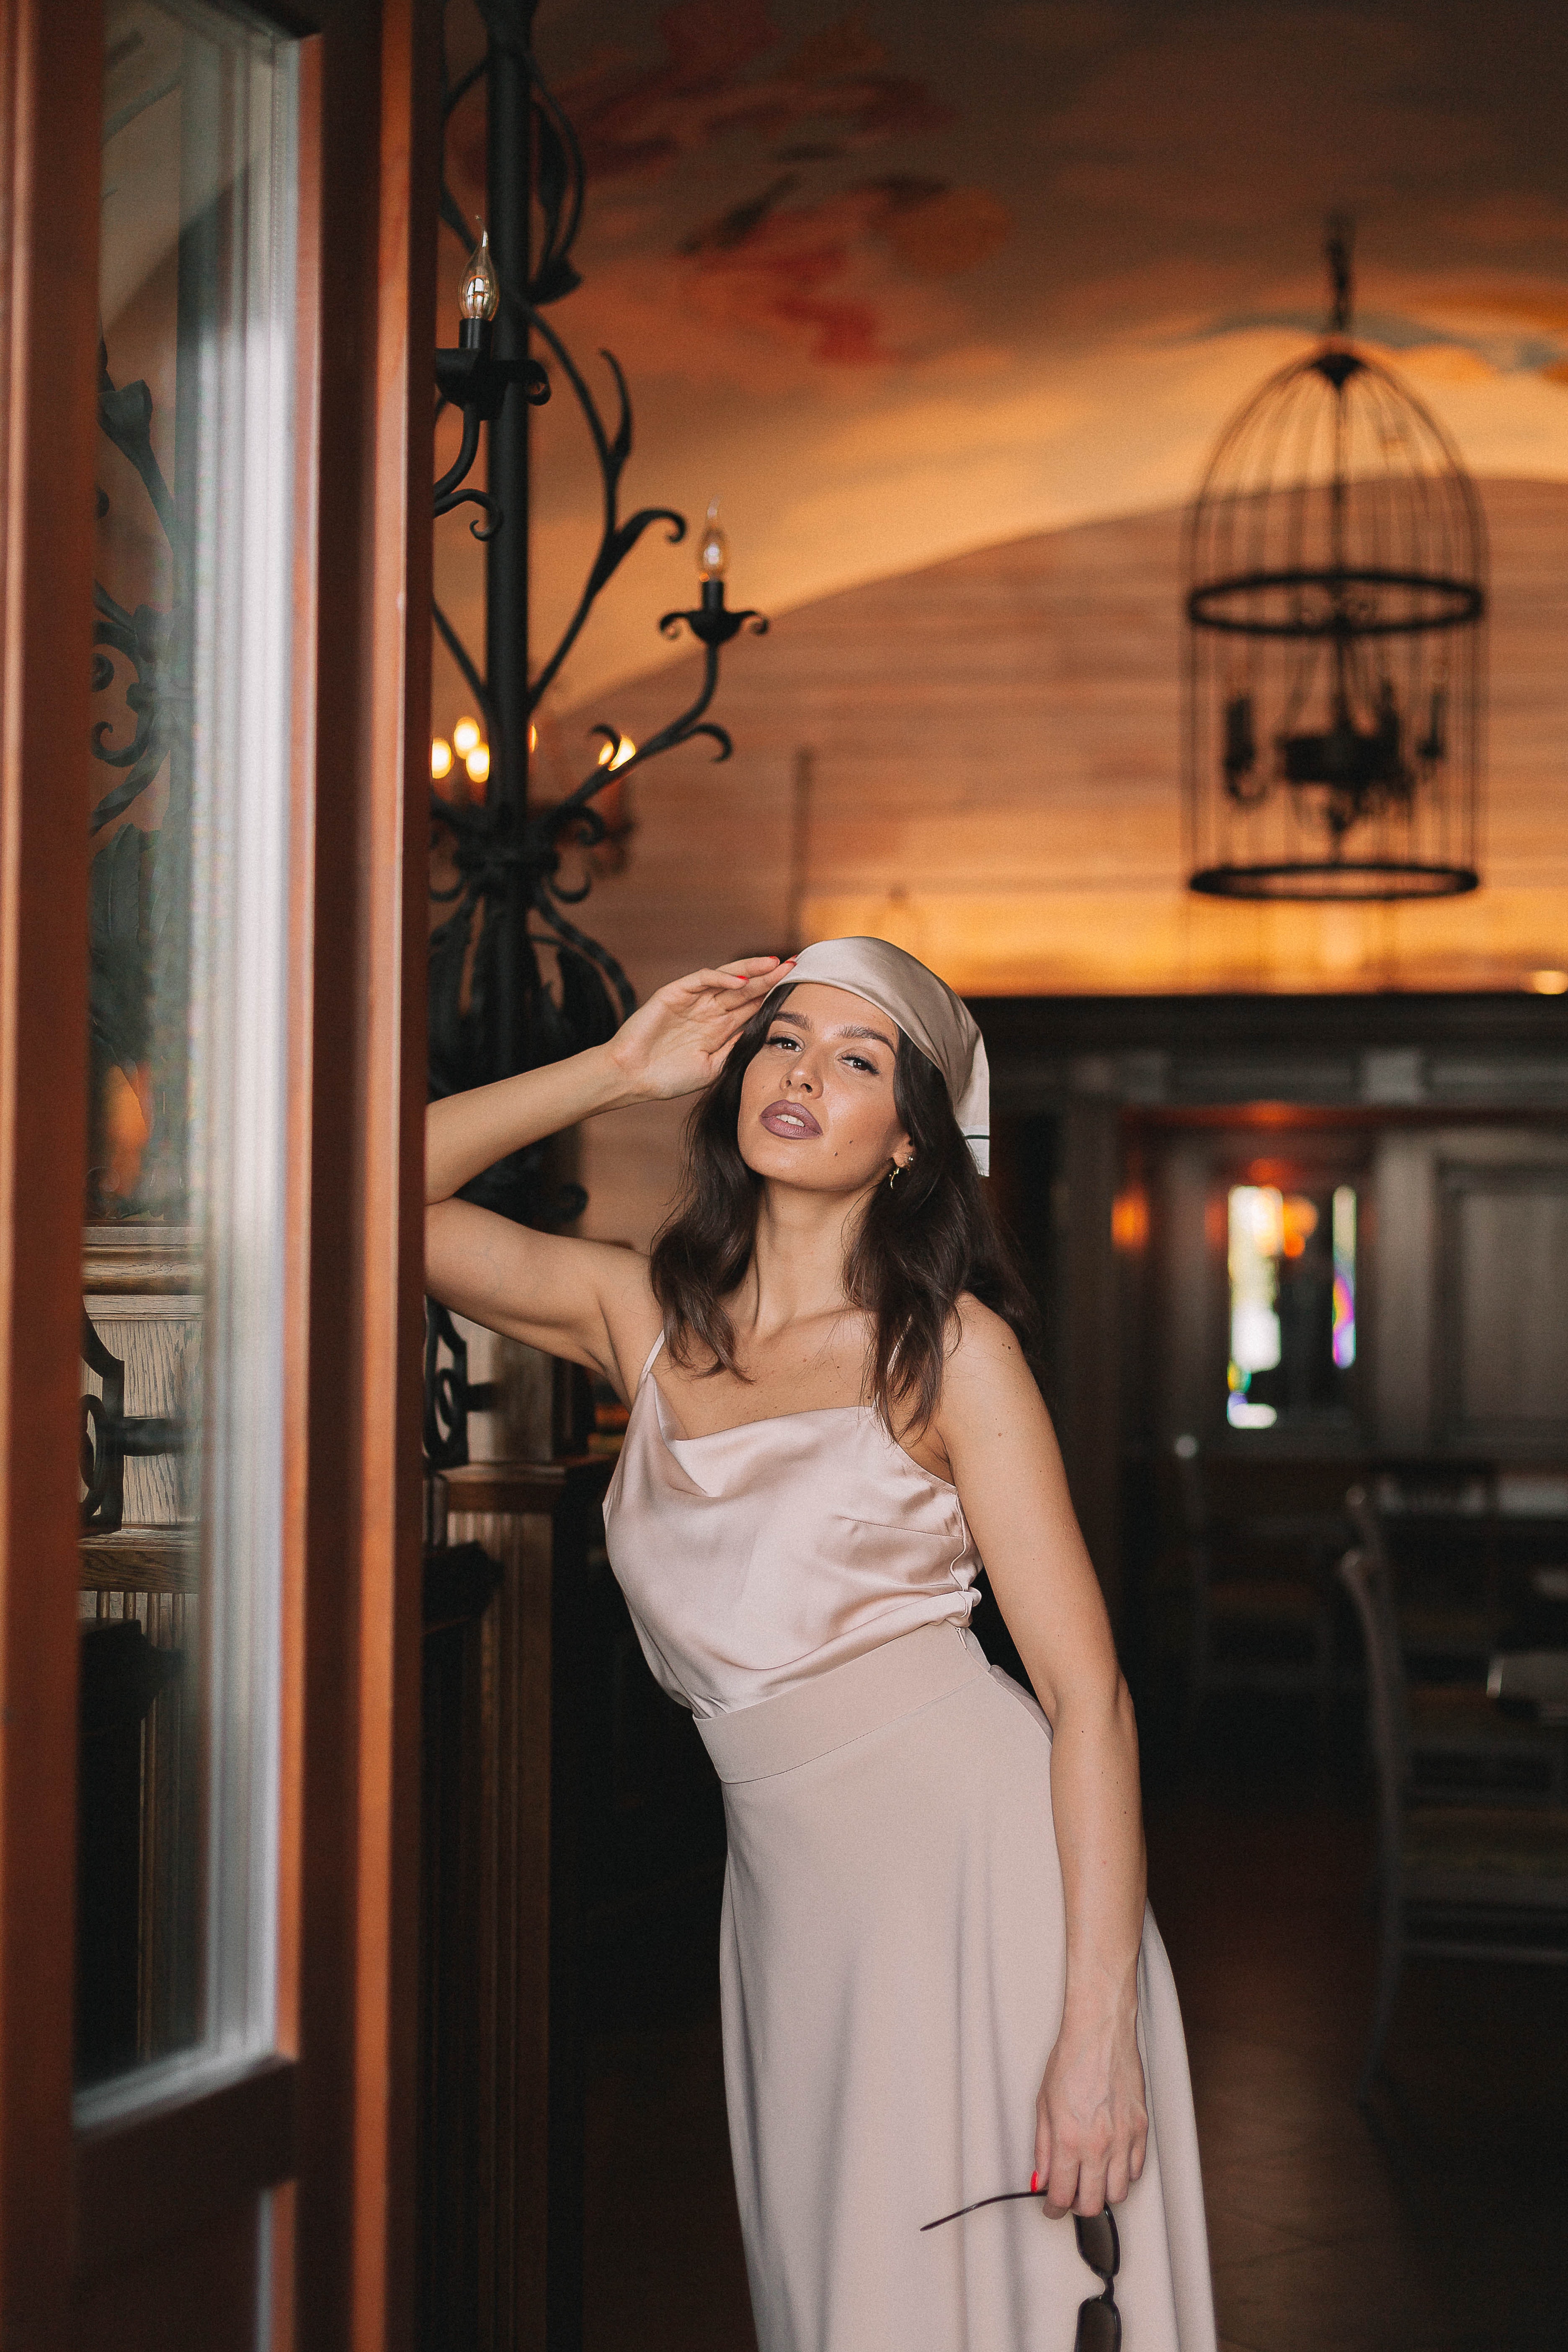
beauty, woman, hat